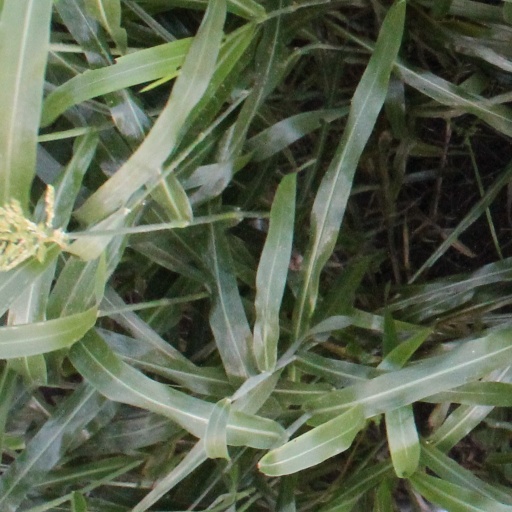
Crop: sorghum